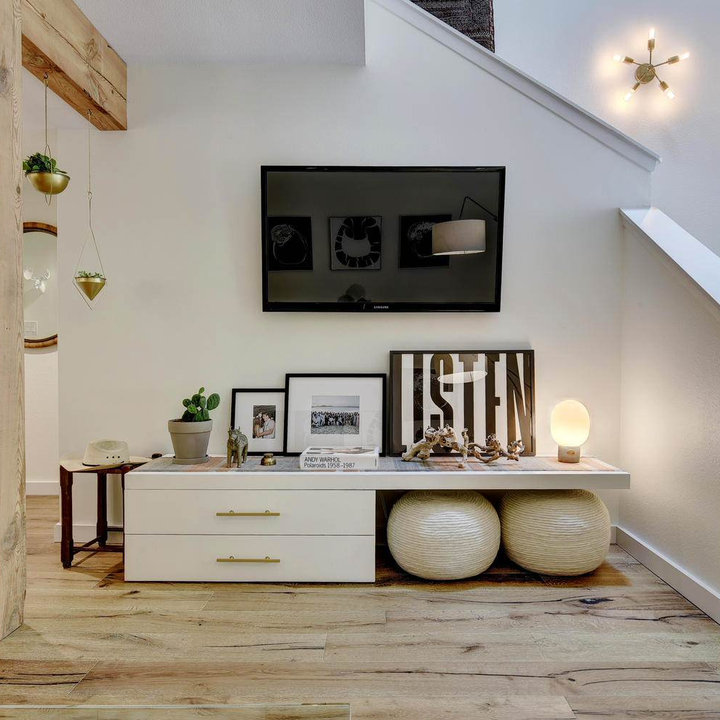
Style: Modern